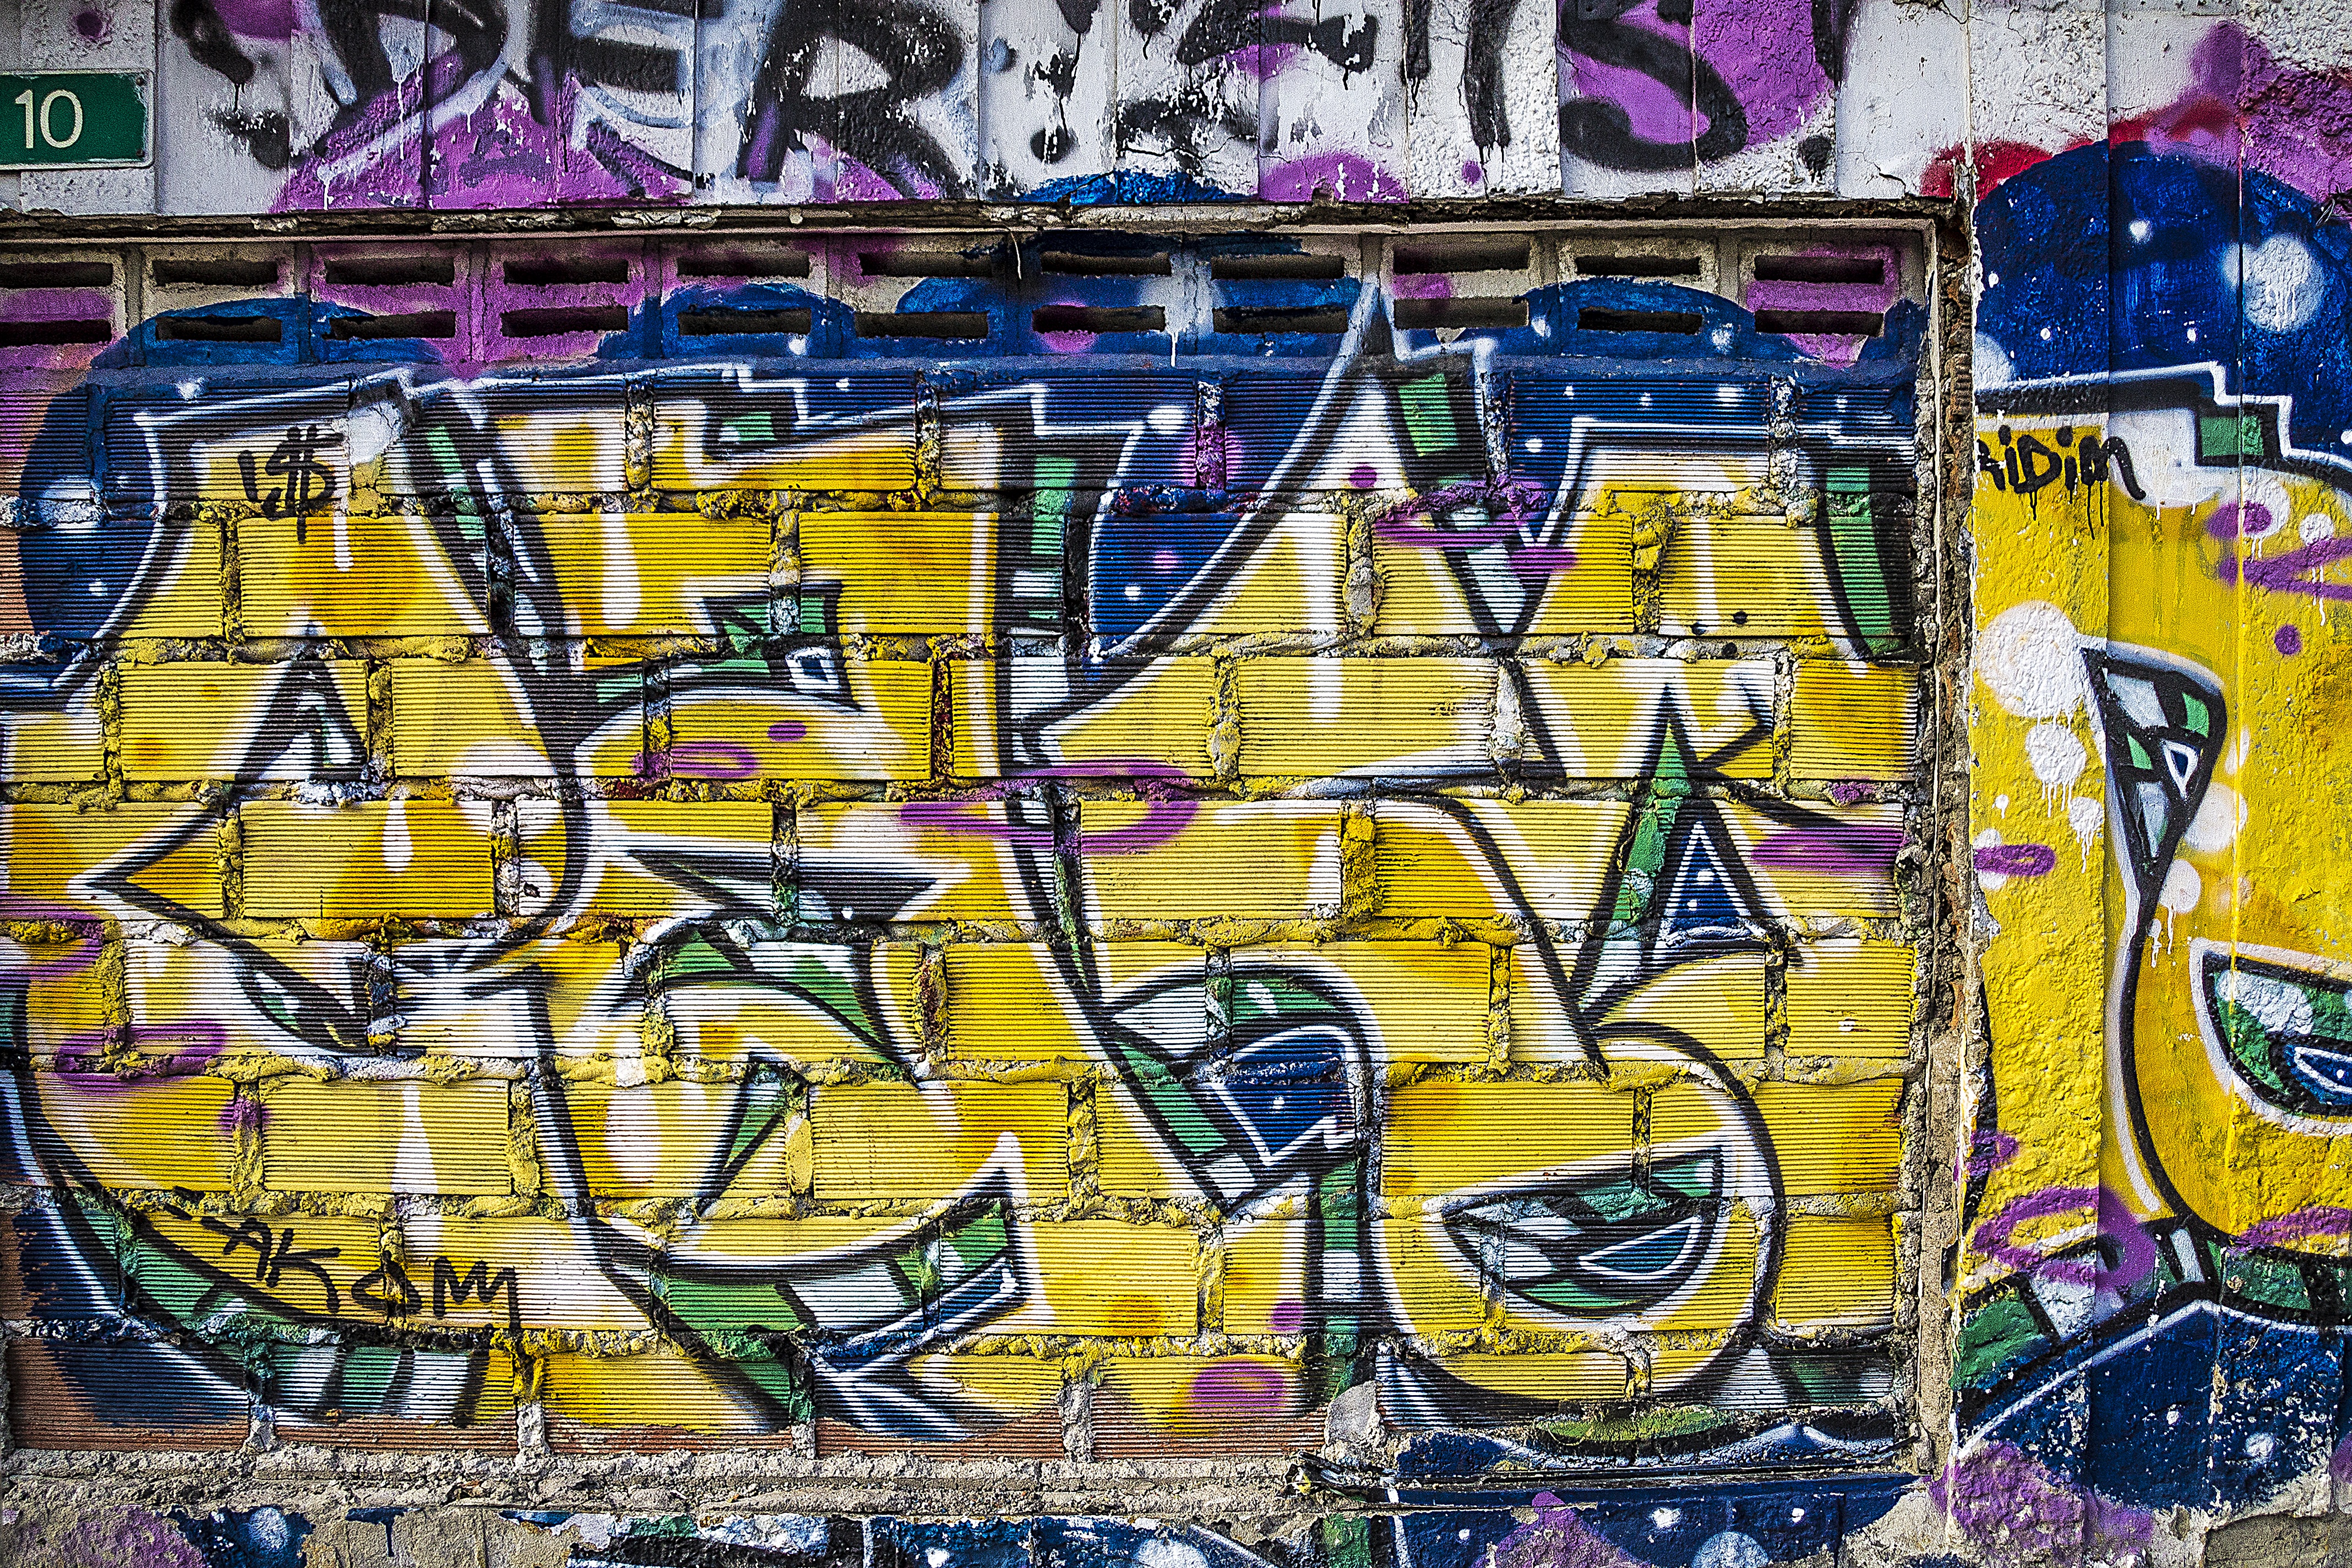
city, urban, artistic, grunge, graffiti, street art, art, vandalism, background, mural, spray paint, painted, tags, tagging, colombia, graffiti wall, graffiti art, medellin